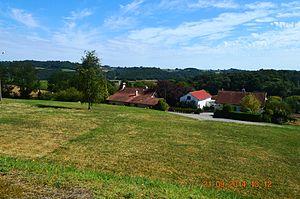
Aurions-Idernes est une commune française, située dans le département des Pyrénées-Atlantiques en région Nouvelle-Aquitaine.